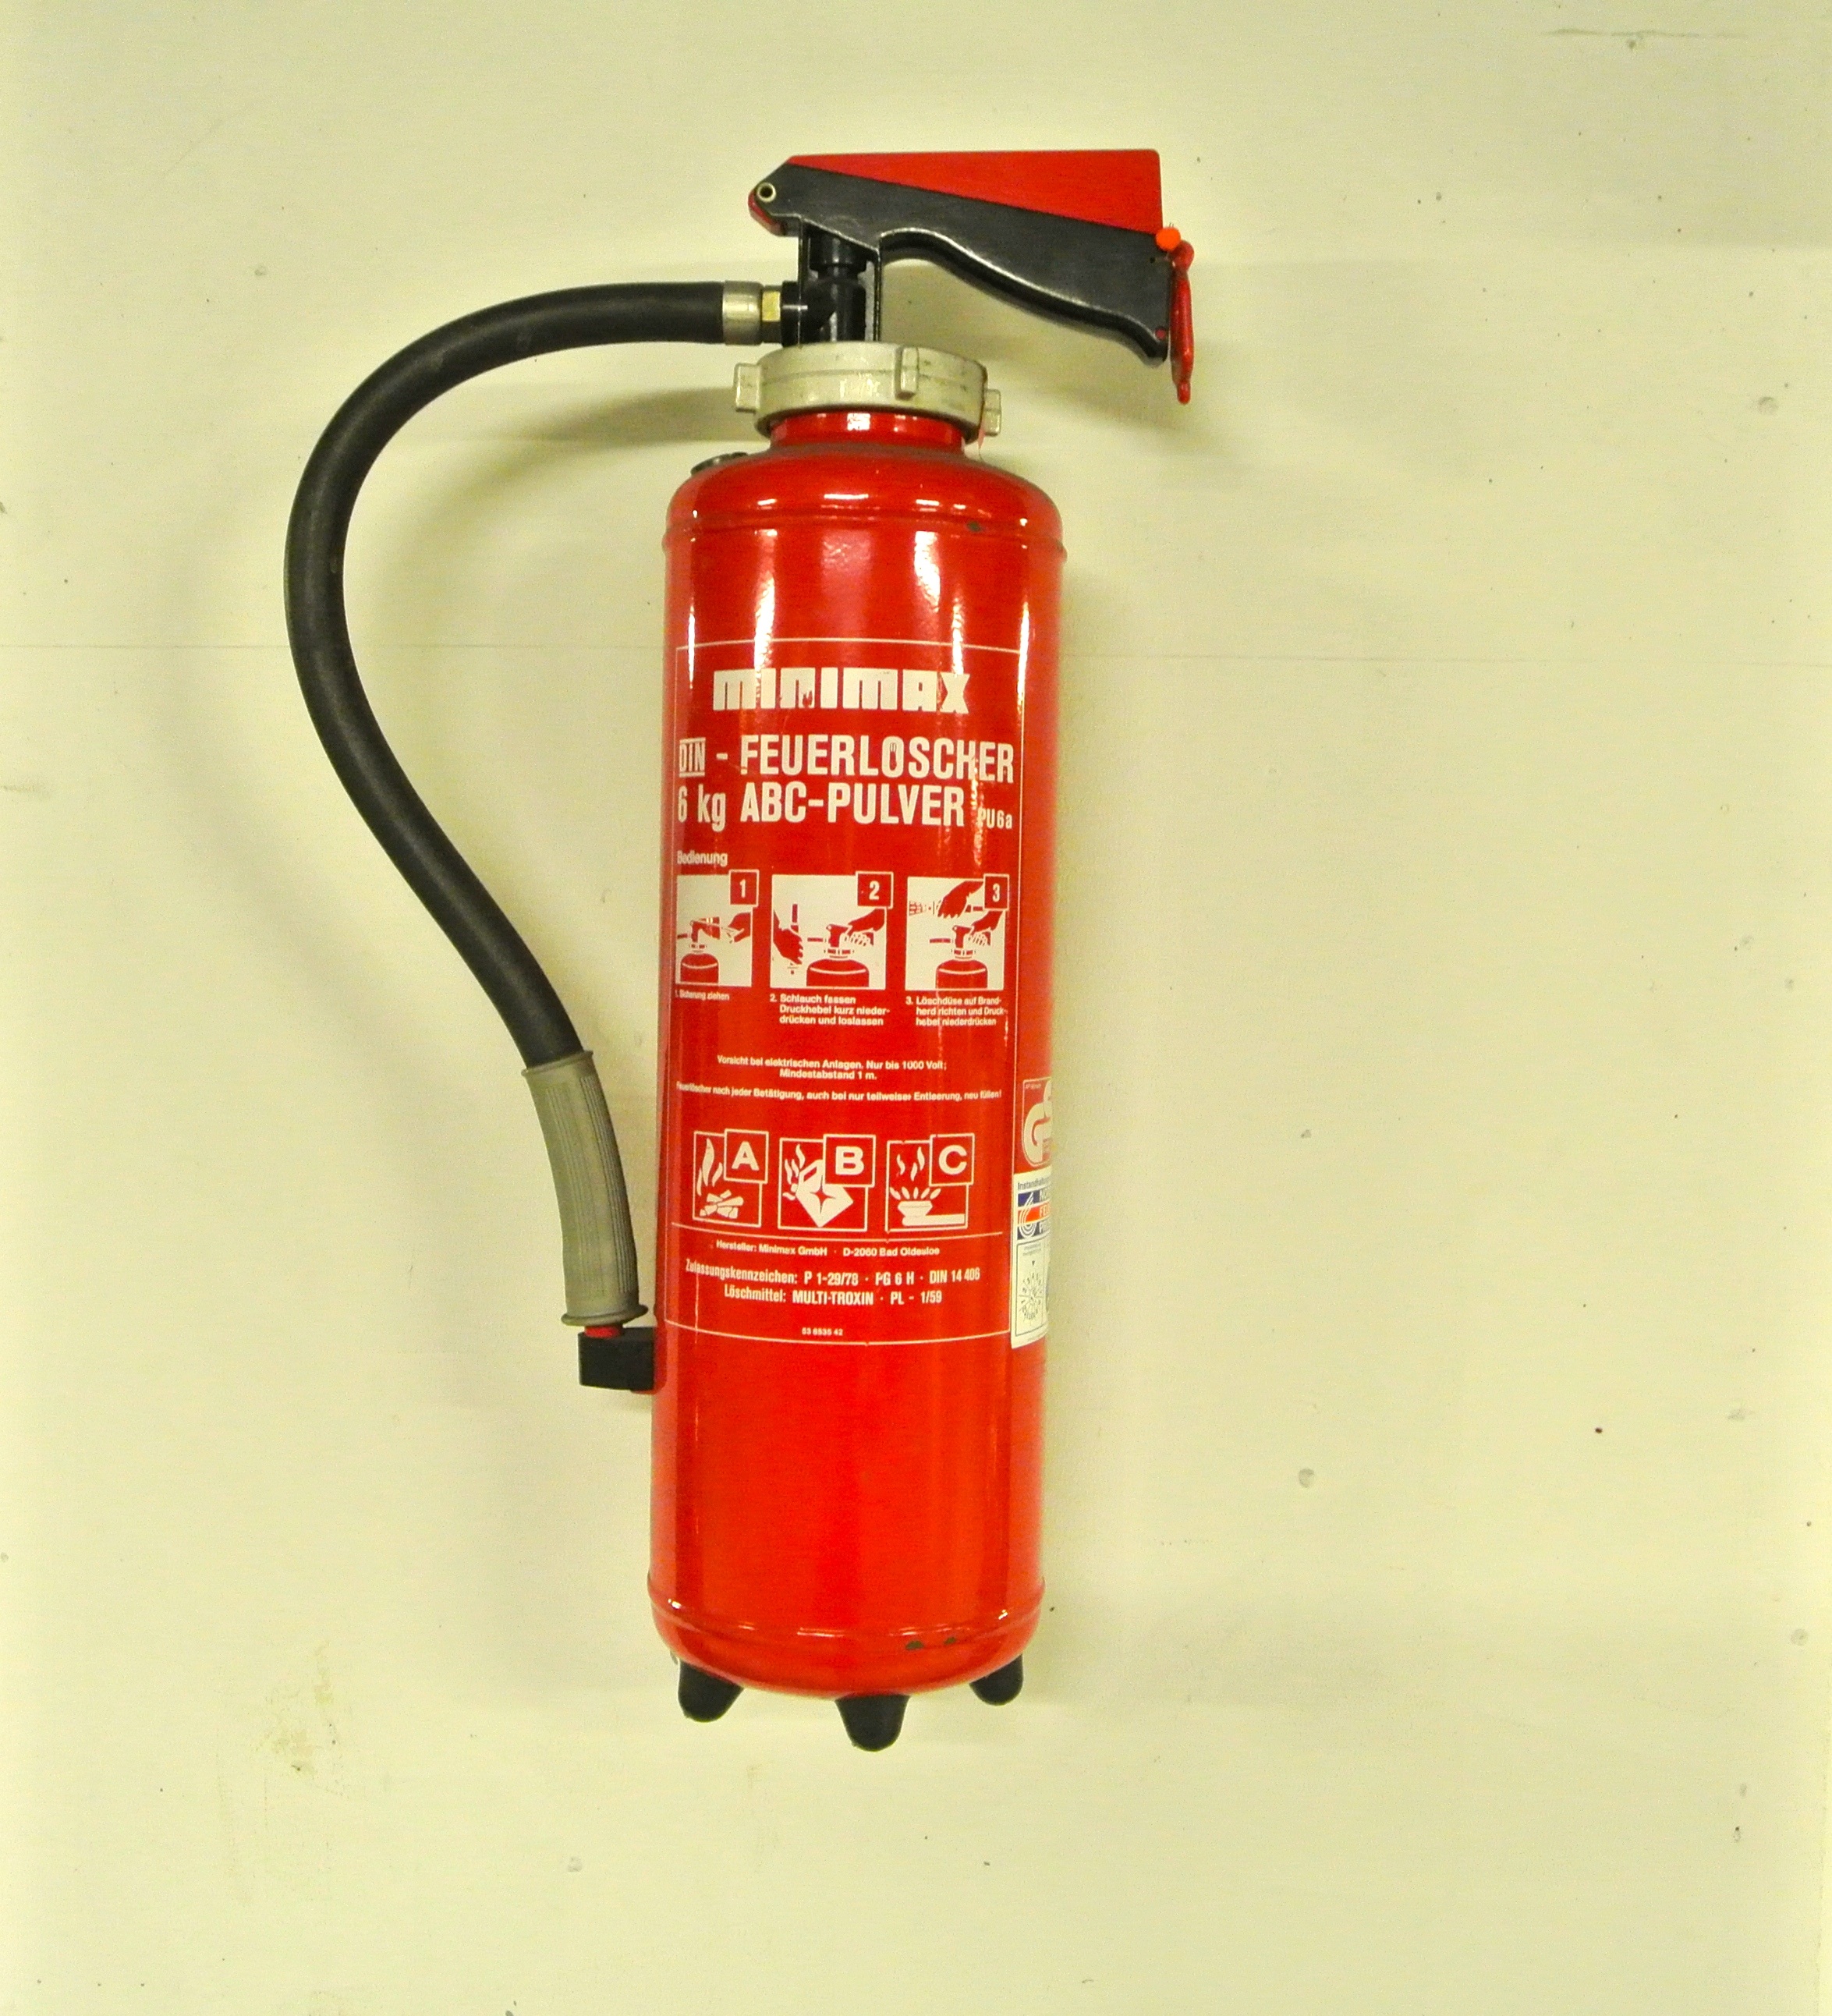
red, fire, product, emergency, fire extinguisher, abc powders, powder fire extinguisher